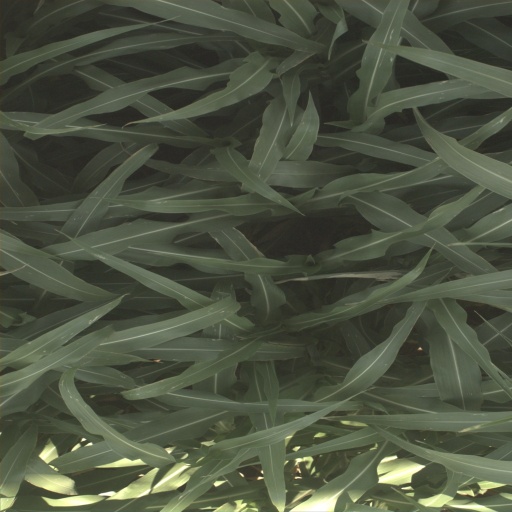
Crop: sorghum